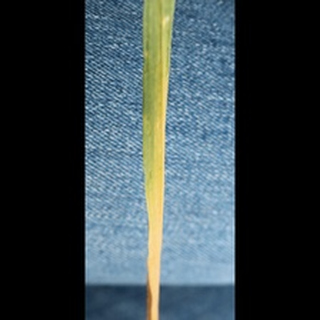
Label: wheat_leaf_blight